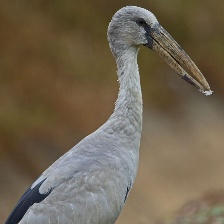
Species: ASIAN OPENBILL STORK
Scientific name: ANASTOMUS OSCITANS
ImageNet parent category: white_stork